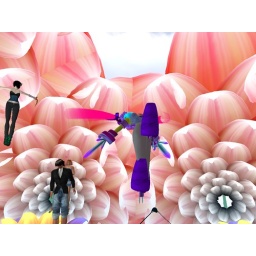
Inside a huge flower in the sky